Ursuline Convent of the Sacred Heart

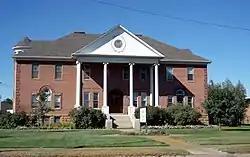

The Ursuline Convent of the Sacred Heart is a National Registered Historic Place located in Miles City, Montana. It has also been known as Sacred Heart Convent, Ursuline Academy, was added to the Register on March 5, 1992.